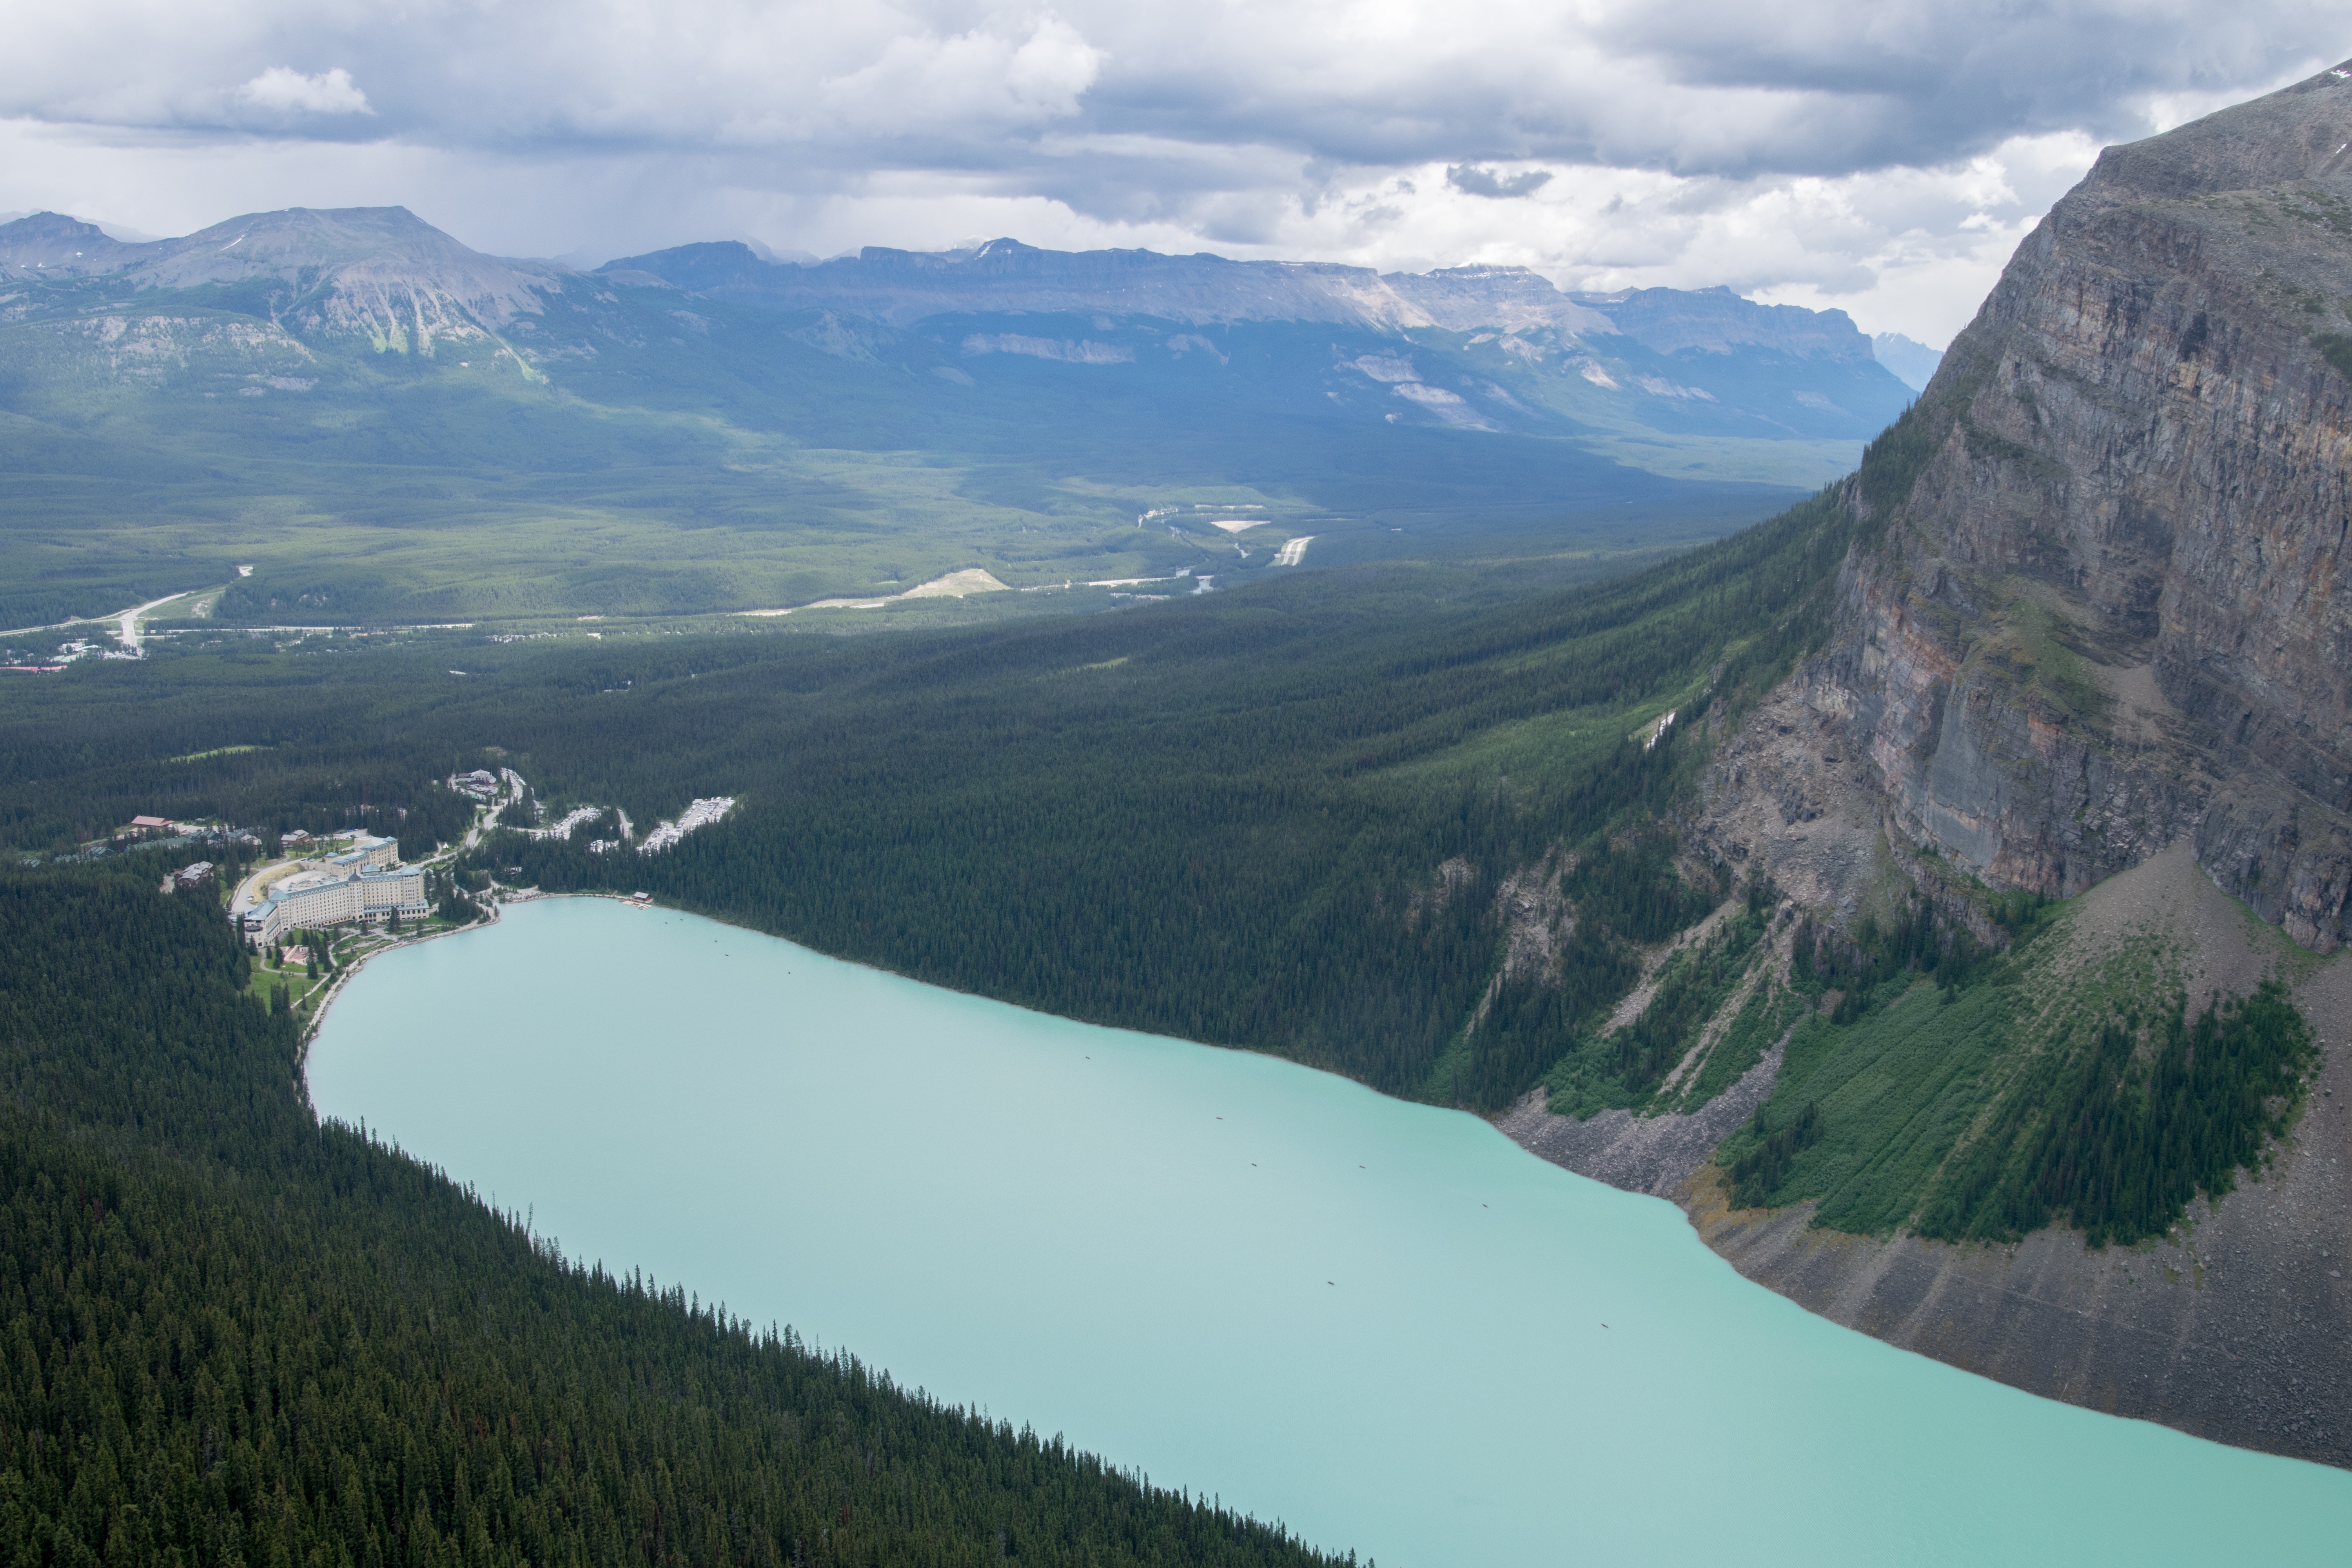
mountain, lake, valley, mountain range, fjord, reservoir, ridge, alps, plateau, fell, loch, crater lake, moraine, landform, tarn, aerial photography, mountain pass, geographical feature, mountainous landforms, glacial landform